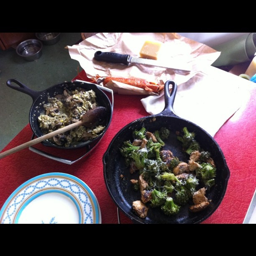
A red table topped with pants and plates of food.
Cast iron skillets of food on a counter
Two cast iron skillets with food in them on stands on a table.
Two cast iron pans are shown on a table top.
Two frying pans, with meat and vegetable stir fry in them.